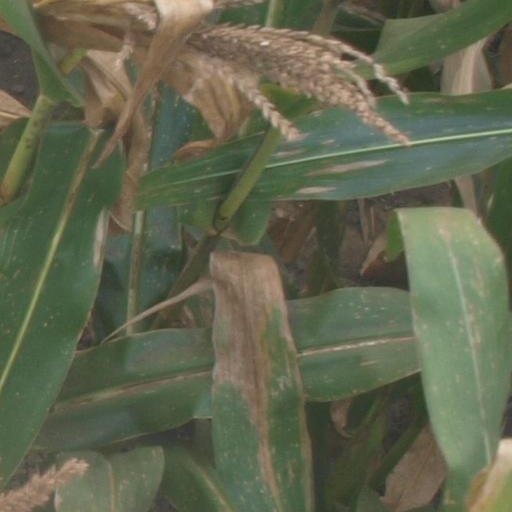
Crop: maize; corn